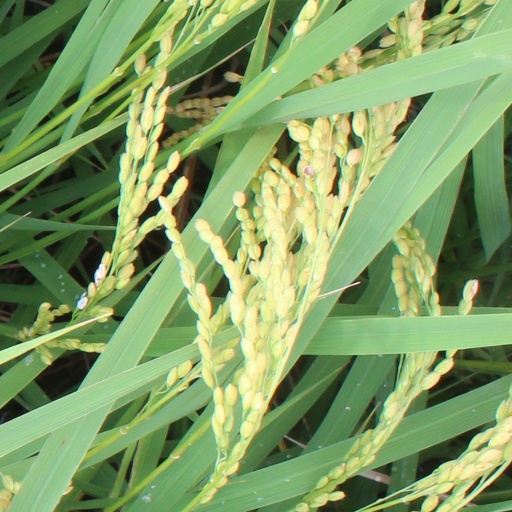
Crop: rice